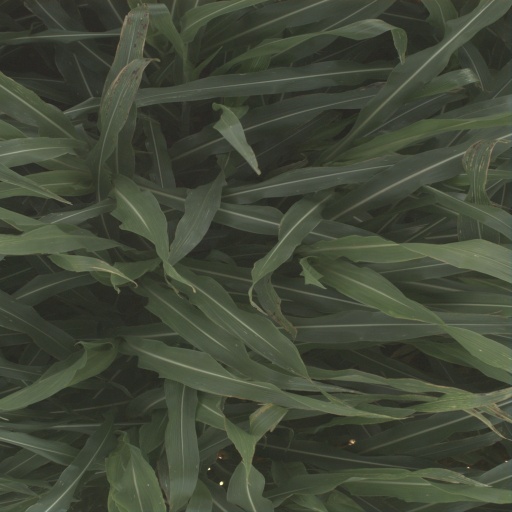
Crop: sorghum